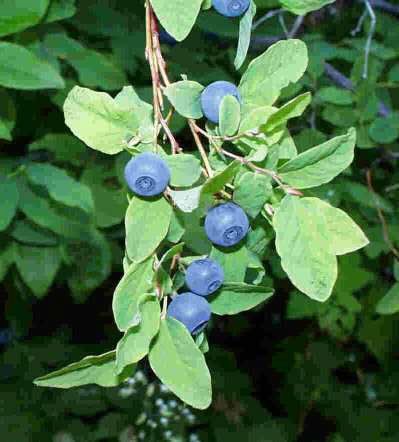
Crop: blueberry
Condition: healthy